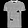
Label: T - shirt / top